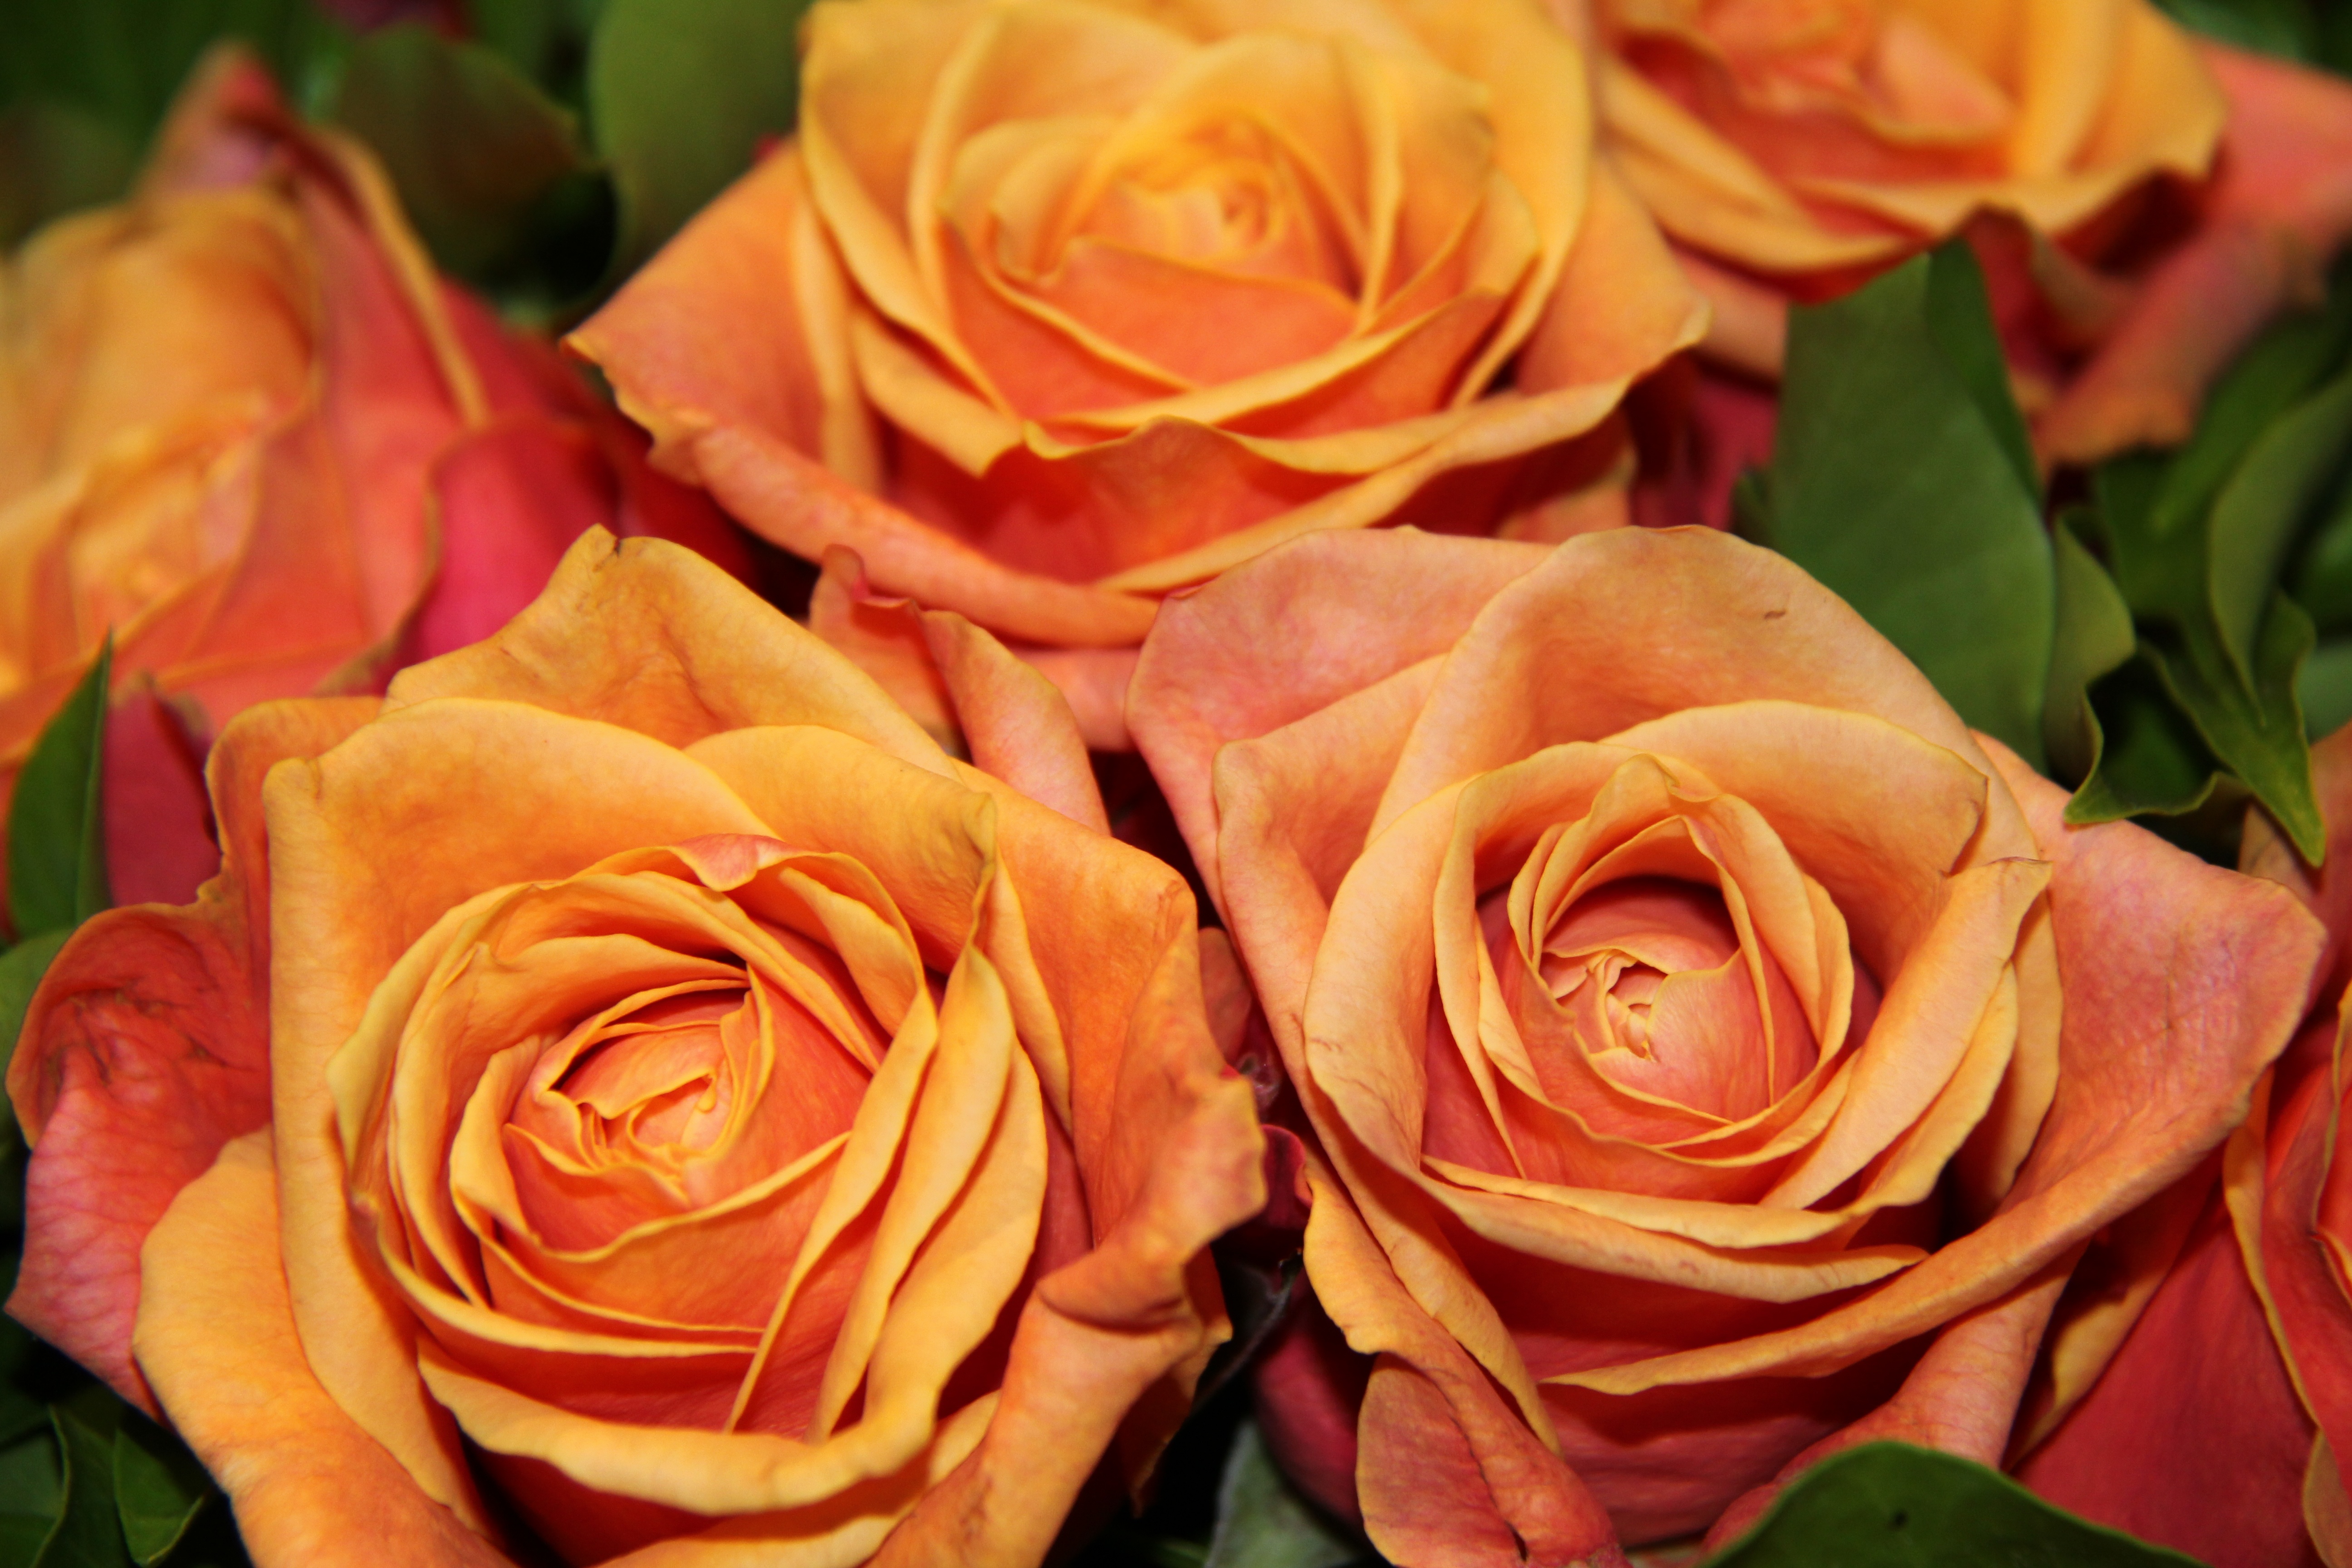
plant, flower, petal, bouquet, rose, orange, pink, roses, floristry, floribunda, flowering plant, garden roses, rose family, flower bouquet, plant stem, land plant, rosa centifolia, rose order